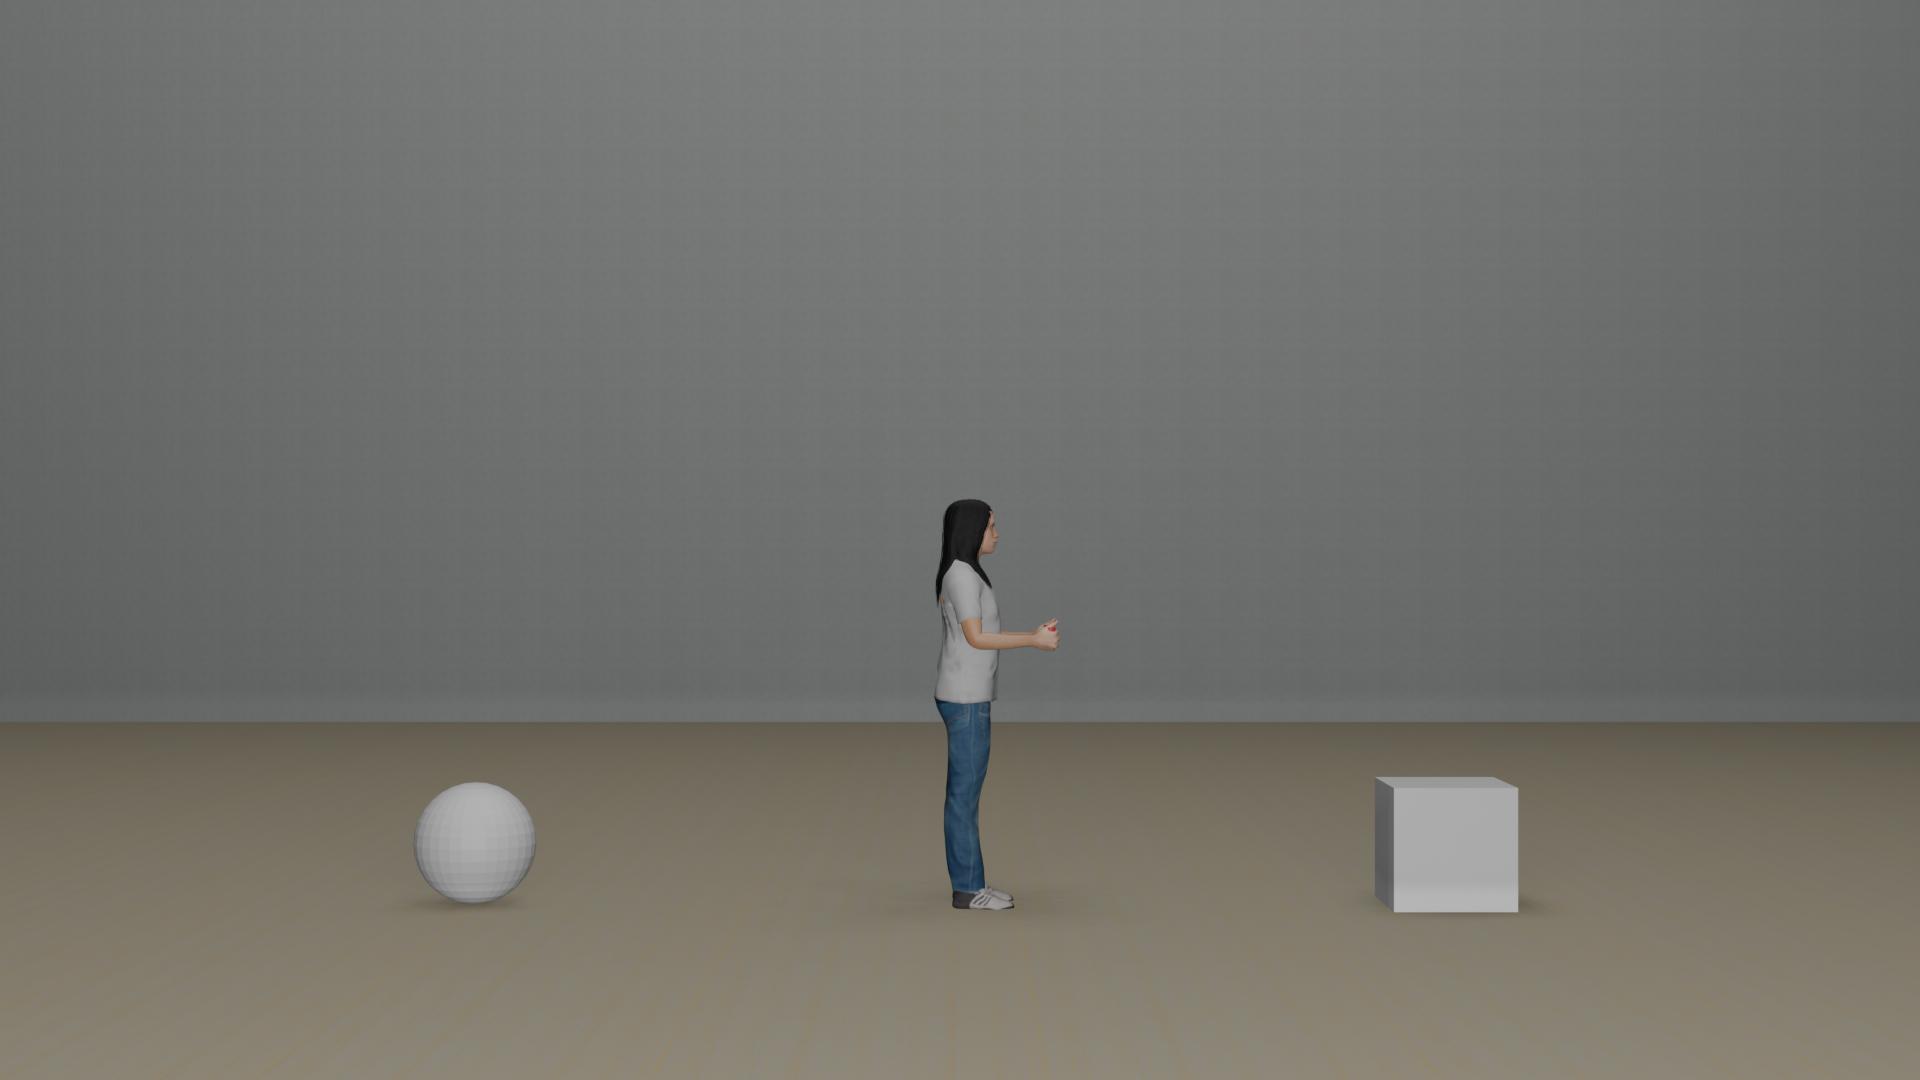
Task: level1
Answer: 'infront'